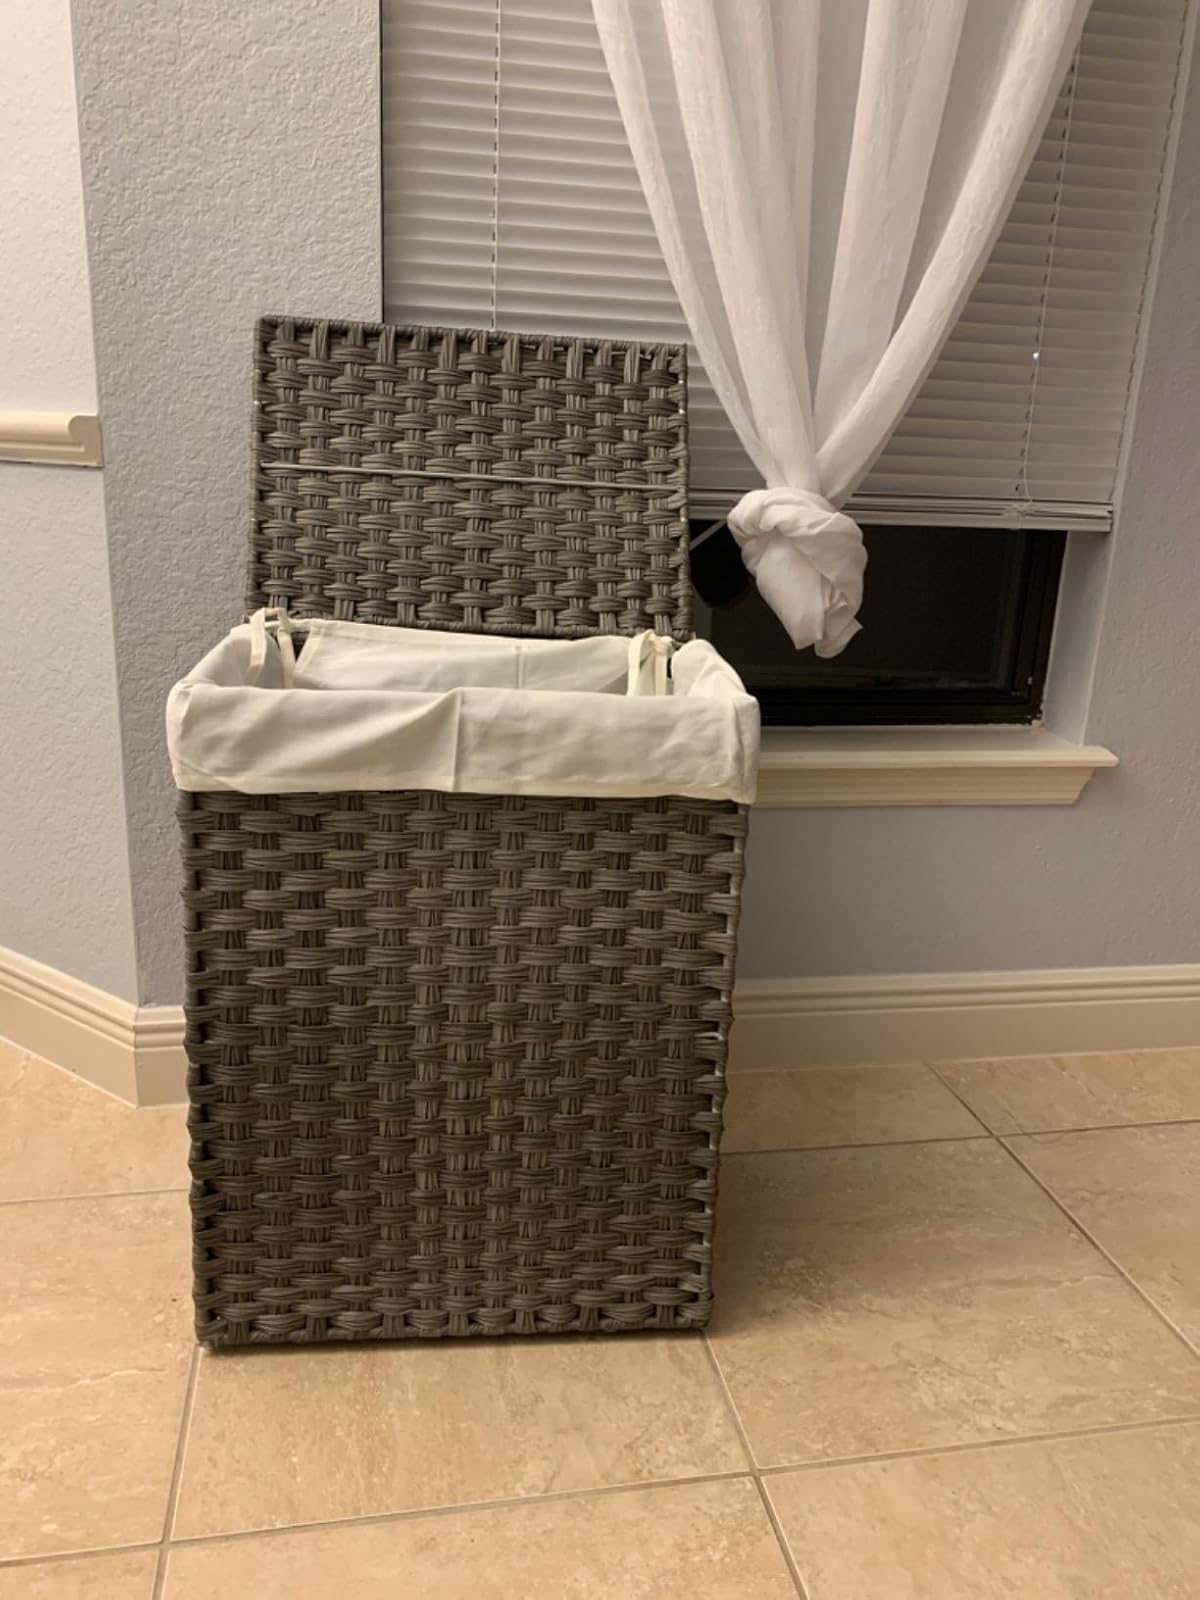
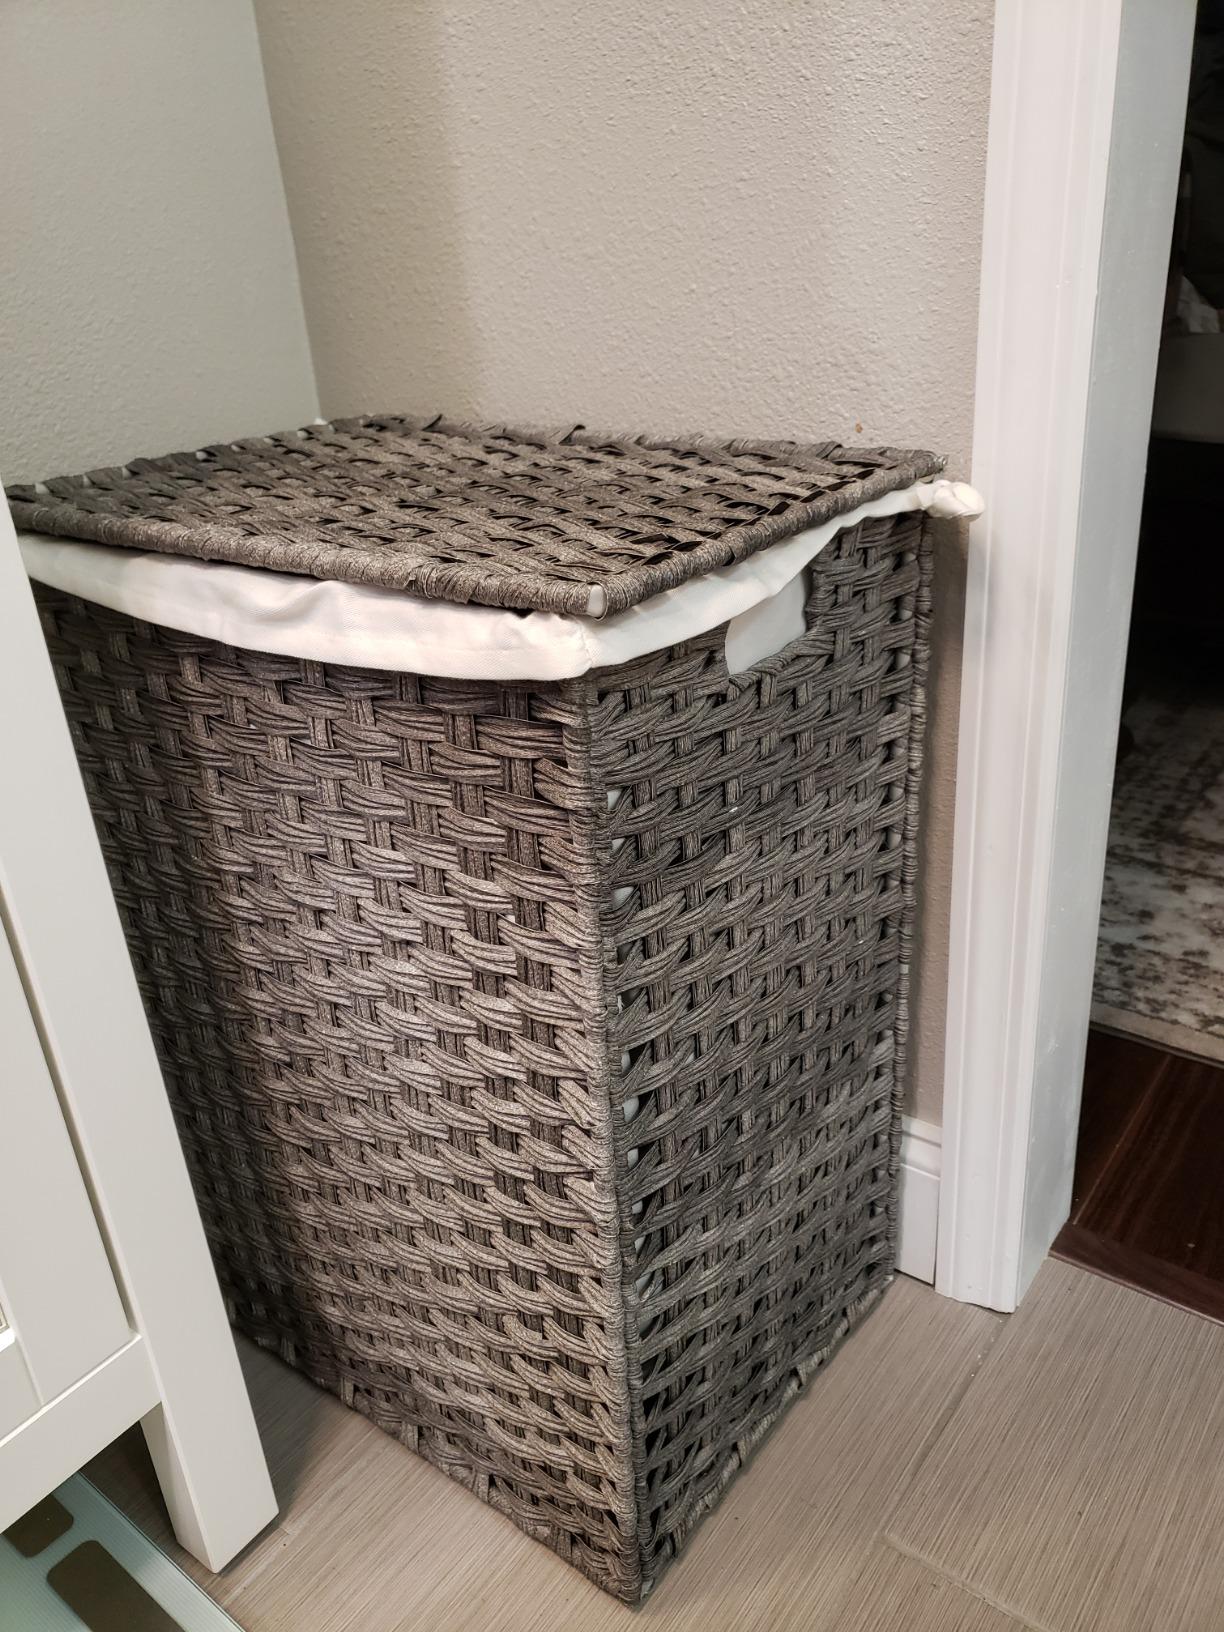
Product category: items_hamper
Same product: yes